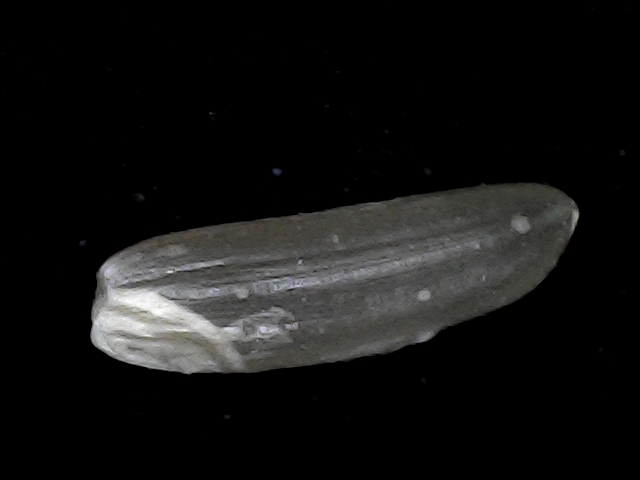
Rice variety: BD70